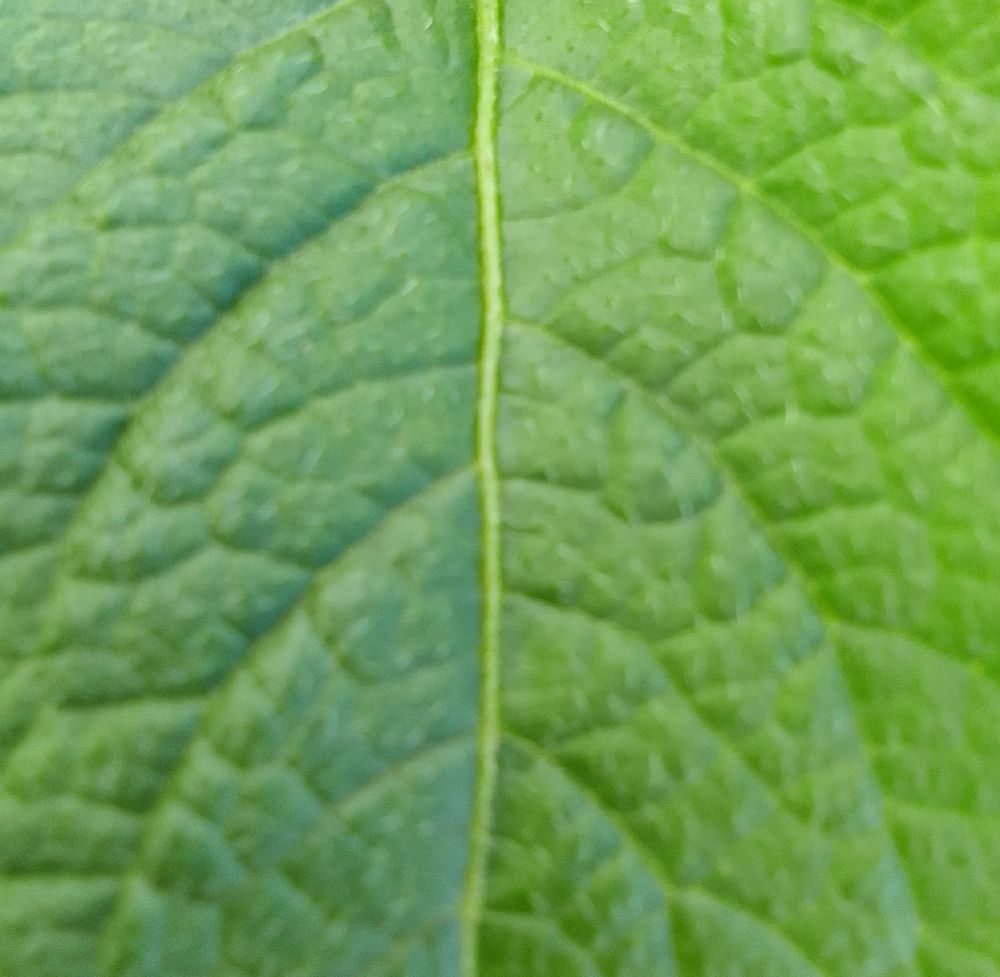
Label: Healthy